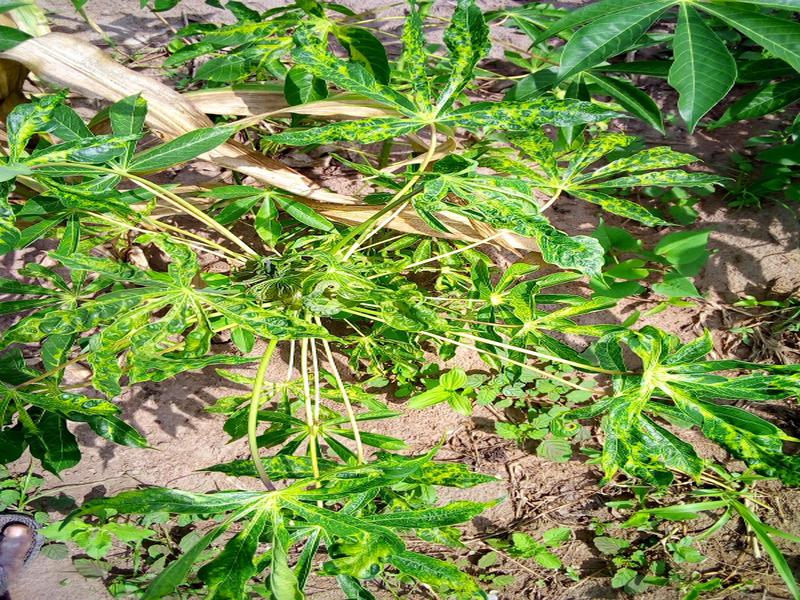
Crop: cassava
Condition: mosaic_disease